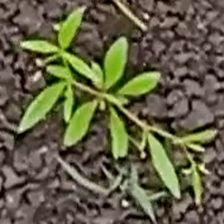
Weed species: Graceful_Sandmart_(Euphorbia hypericifolia)